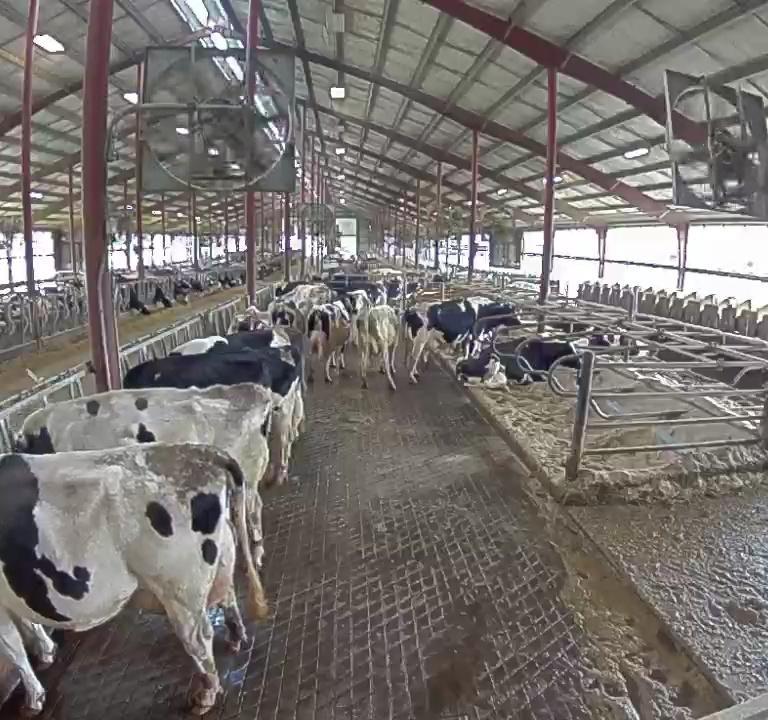
Number of cows: 10